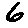
Label: 6